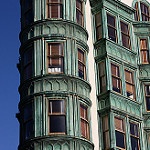
Label: buildings